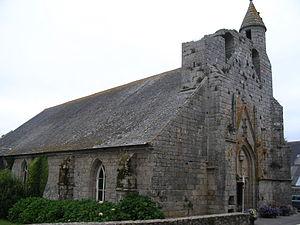
Eglise de Kerity, XVIème siècle, Penmarc'h, Finistère, France
La liste des églises du Finistère recense de la manière la plus complète possible les églises, cathédrales et basiliques situées dans le département français du Finistère.
Cet article recense les monuments historiques de Penmarc'h dans le Finistère.
Cet article recense les monuments historiques français classés en 1916.